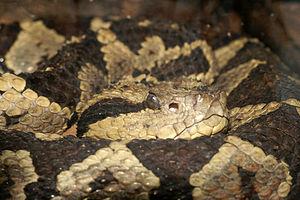
Atropoides nummifer ou vipère sauteuse est une espèce de serpents de la famille des Viperidae.